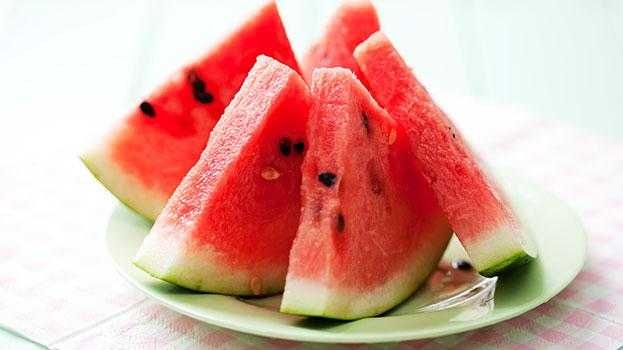
Label: Watermelon